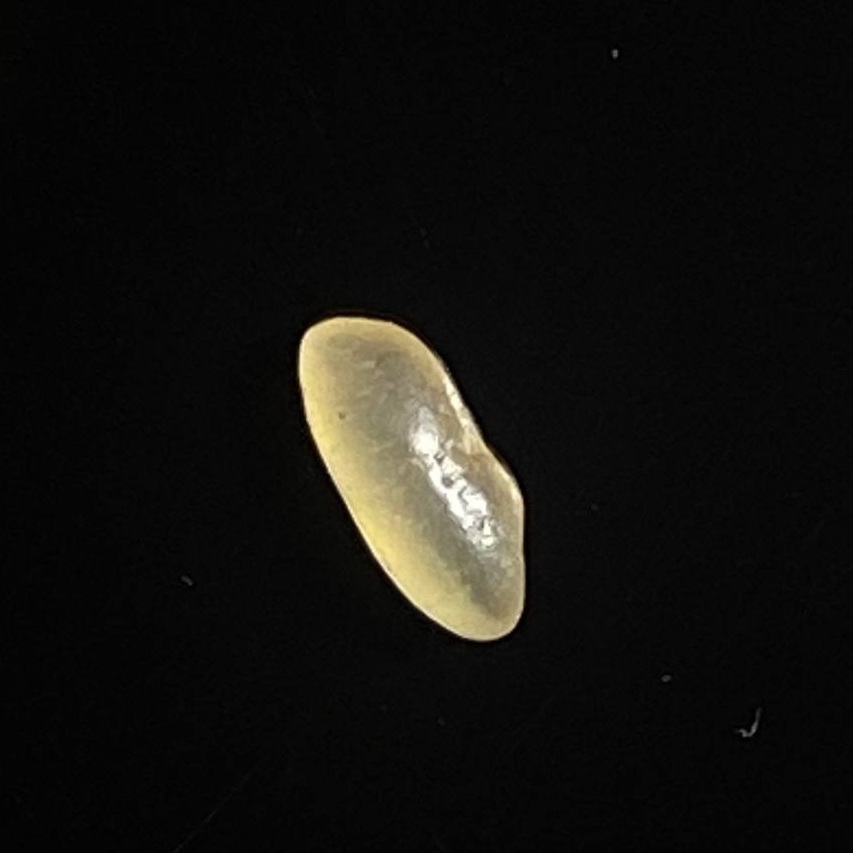
Rice variety: Shorna5